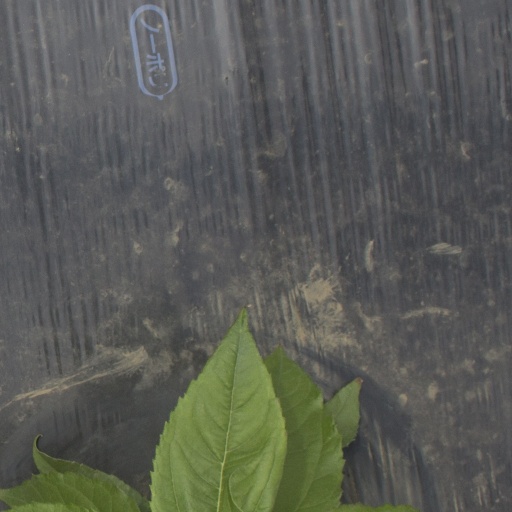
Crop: Jerusalem artichoke